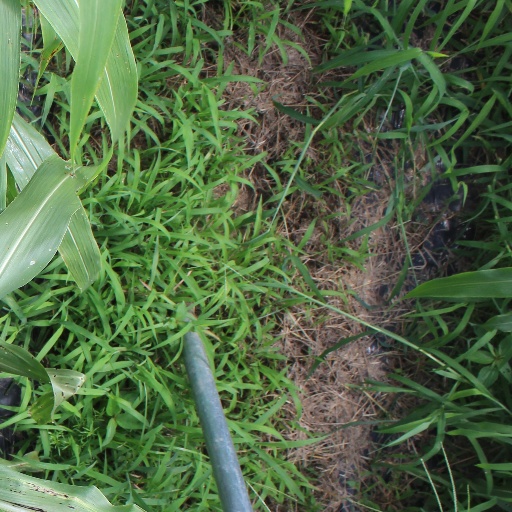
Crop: sorghum